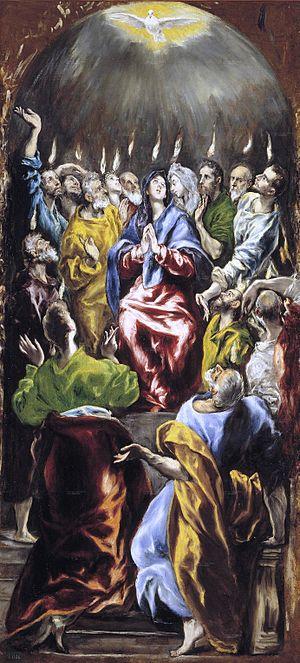
Le musée du Prado à Madrid est l'une des plus grandes et des plus importantes pinacothèques du monde. Il présente principalement des peintures européennes du XIVᵉ siècle au début du XIXᵉ siècle, collectionnées par les Habsbourg et les Bourbons.